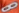
Number: 8